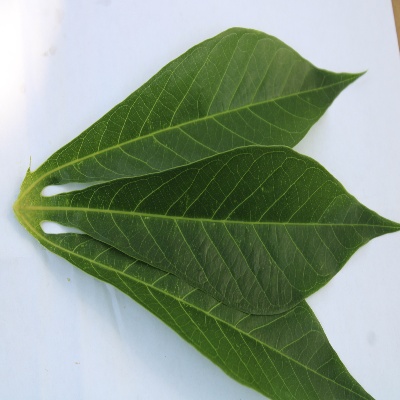
Crop: Cassava
Condition: healthy